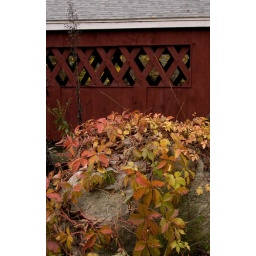
Colorful rock with a covered bridge backdrop. Shot in Mason NH.